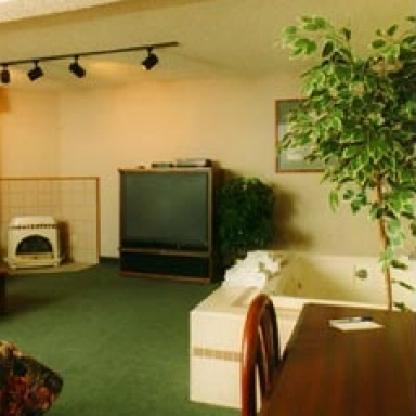
Scene: Indoor